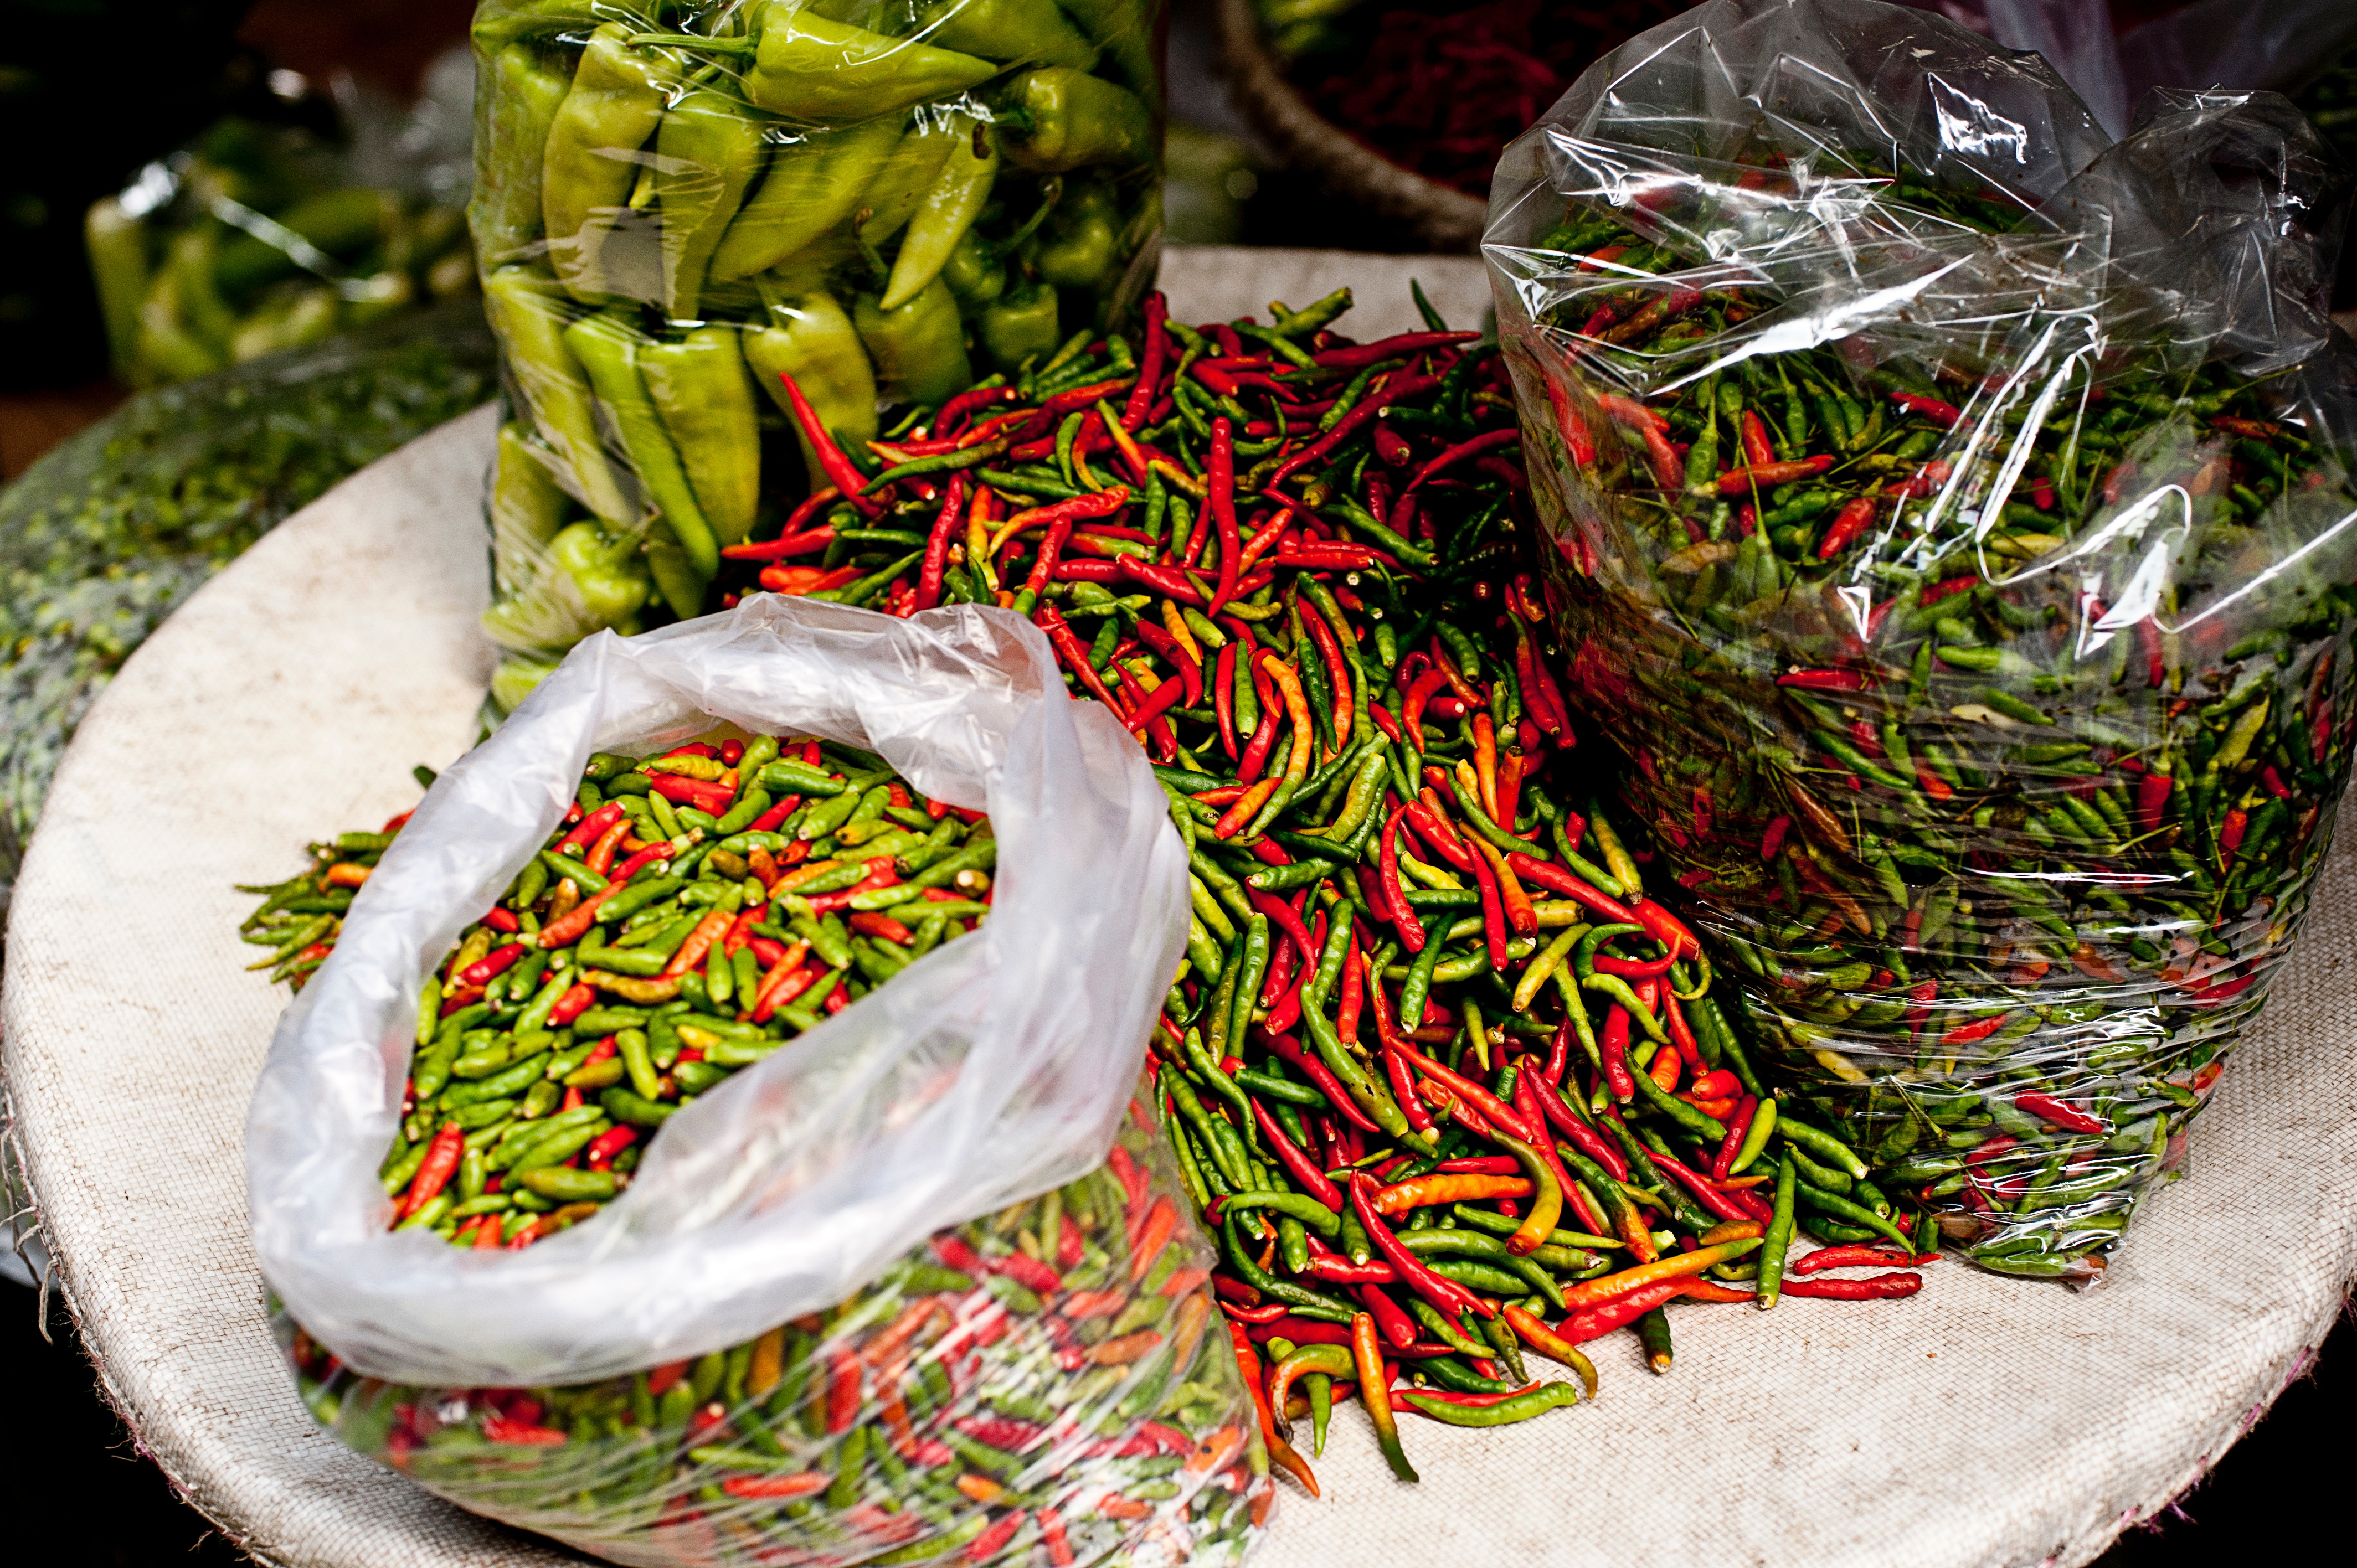
flower, food, green, pepper, chili, produce, vegetable, christmas, dessert, christmas decoration, spicy, floristry